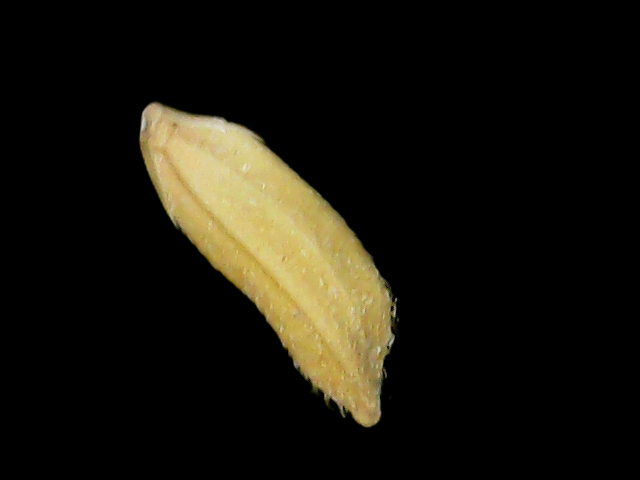
Rice variety: Binadhan17